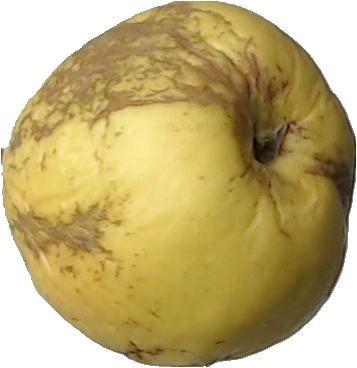
Label: apple_golden_1